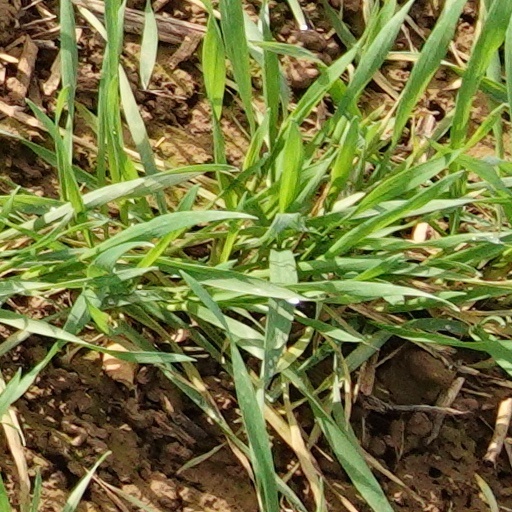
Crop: wheat